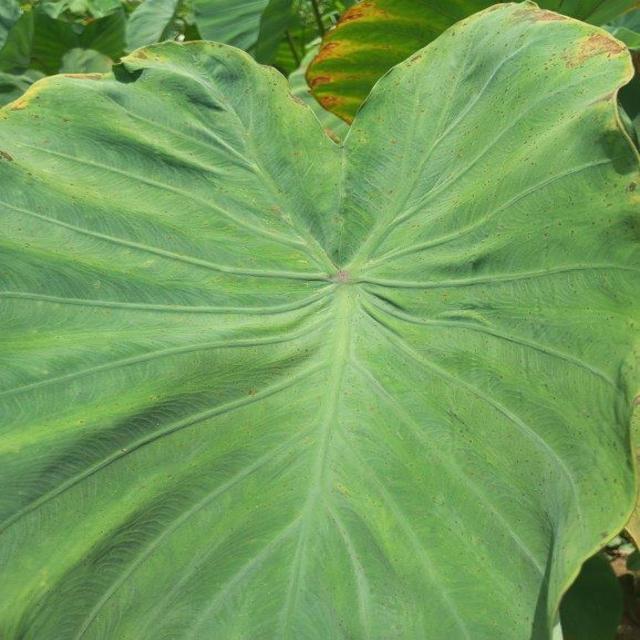
Label: Early_Blight